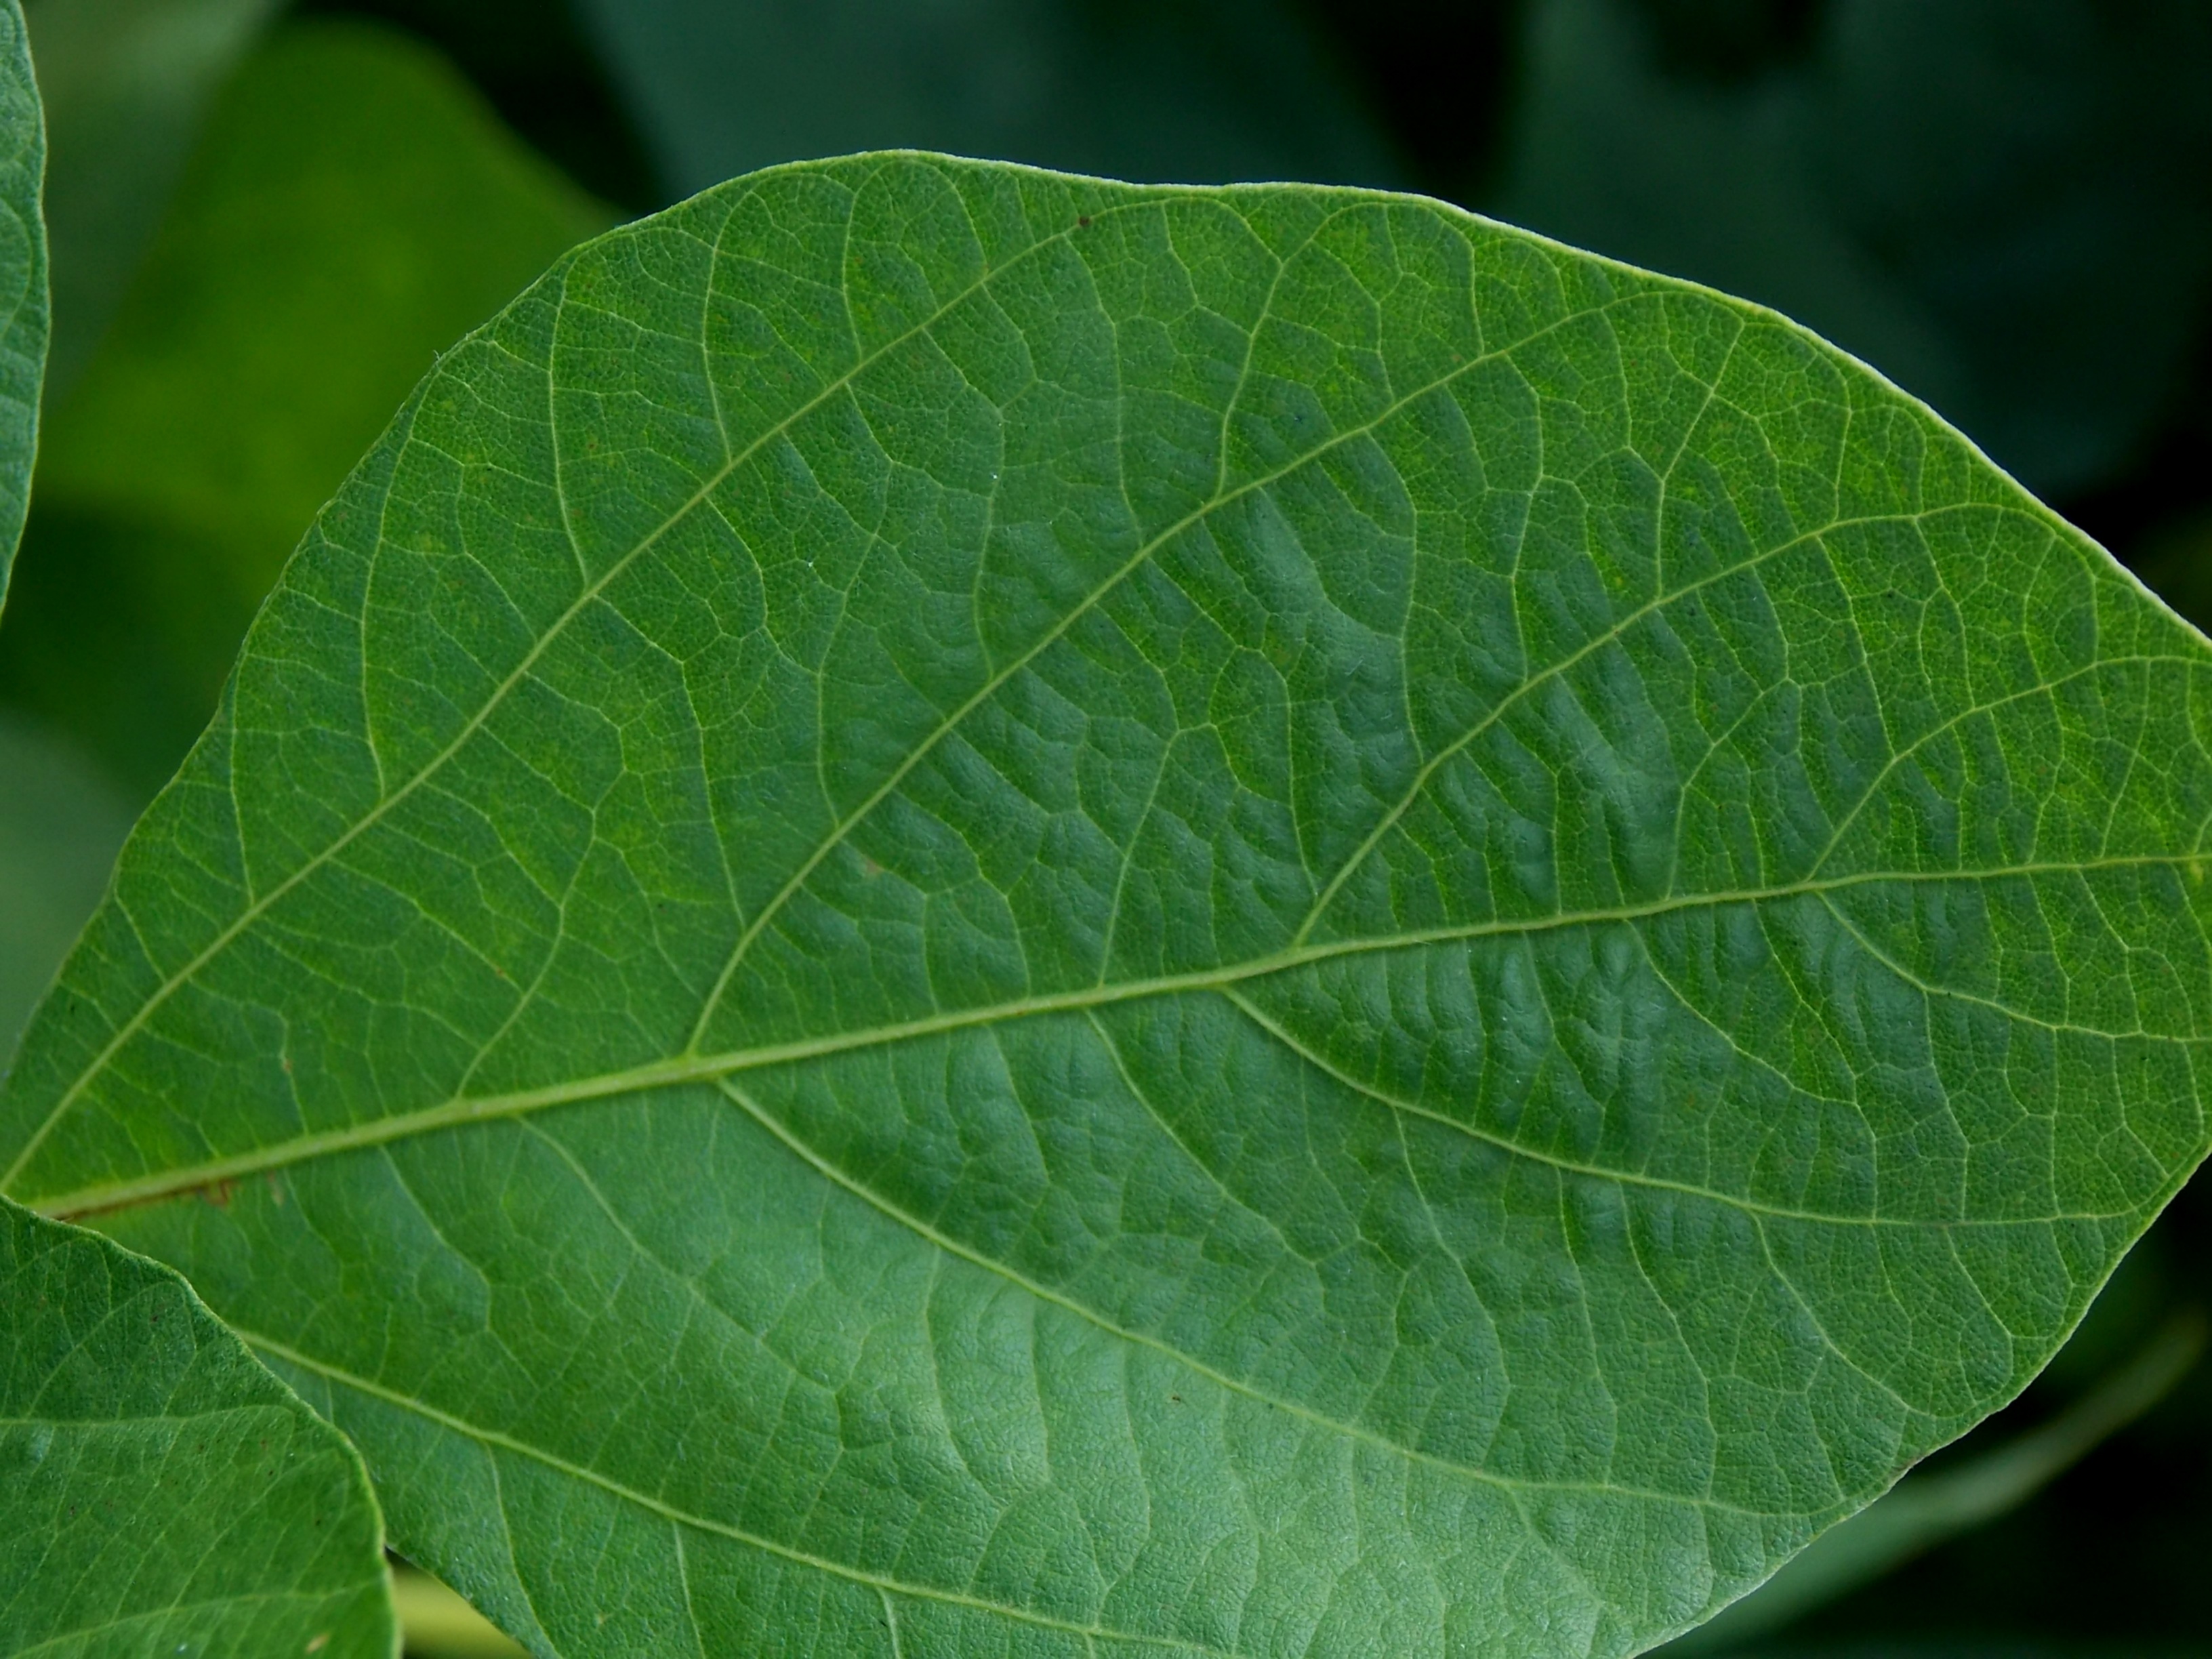
Label: Healthy